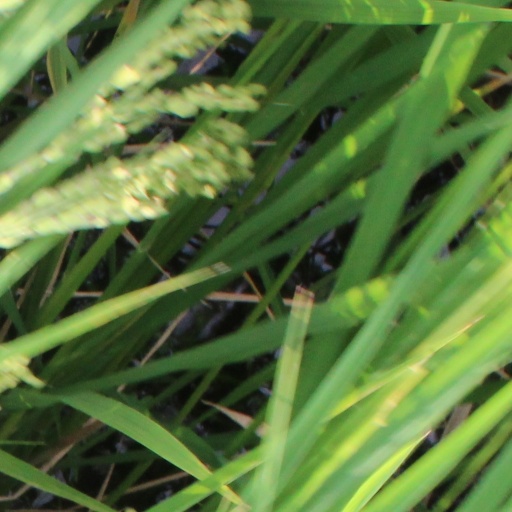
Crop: rice